Wisconsin Badgers football

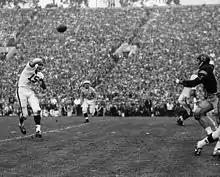
Wisconsin QB Ron Vander Kelen attempting a pass in the 1963 Rose Bowl, the first No. 1 vs. No. 2 match-up in a bowl game

Continuing under the direction of Bruhn in 1962, the Badgers had another landmark season, spearheaded by the passing combination of Ron Vander Kelen to All-American Pat Richter. The Badgers standout victory was an upset of No. 1-ranked Northwestern, who were coached then by the legendary Ara Parseghian. The Badgers finished 8–1, earned their eighth Big Ten title, and faced the top-ranked USC Trojans in the Rose Bowl. Despite a narrow 42–37 defeat, the Badgers still ended the season ranked No. 2 in both the AP and Coaches polls (post-bowl rankings were not introduced until later in the decade).